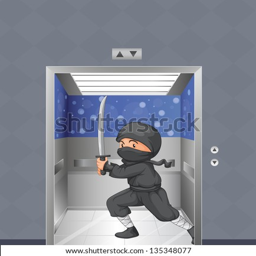
illustration of a ninja inside the elevator